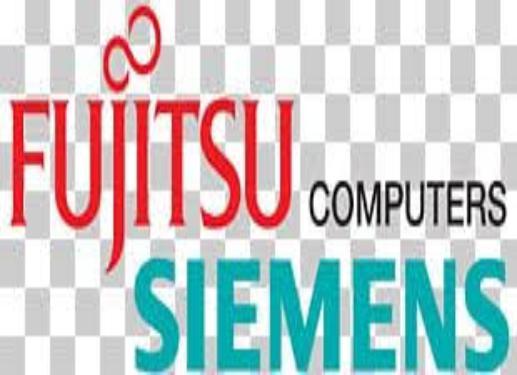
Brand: Fujitsu Siemens
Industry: Electronic